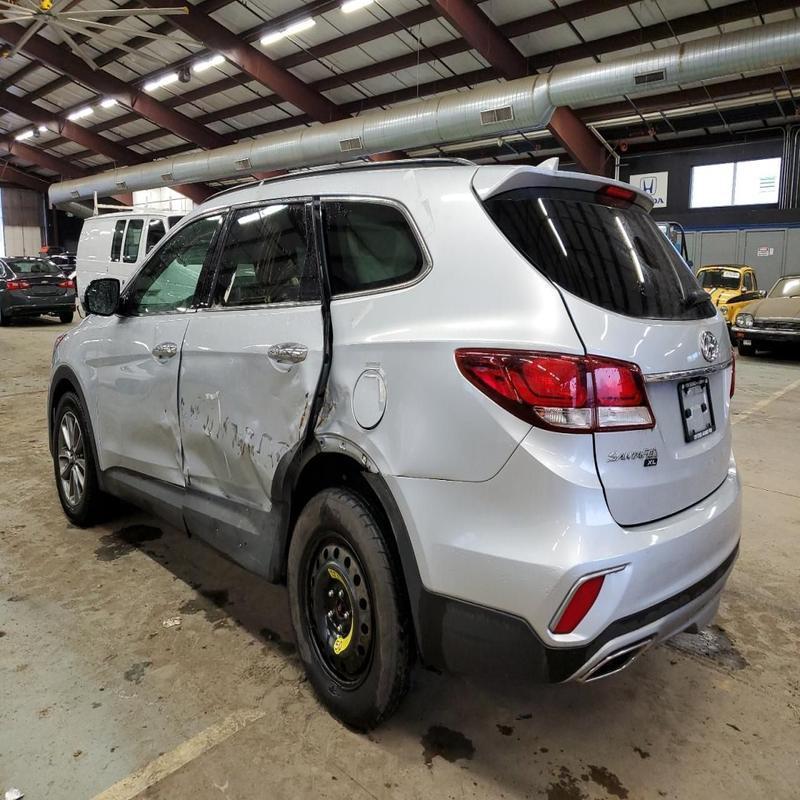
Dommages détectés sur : porte avant gauche, porte arrière gauche, aile arrière gauche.
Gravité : mineur